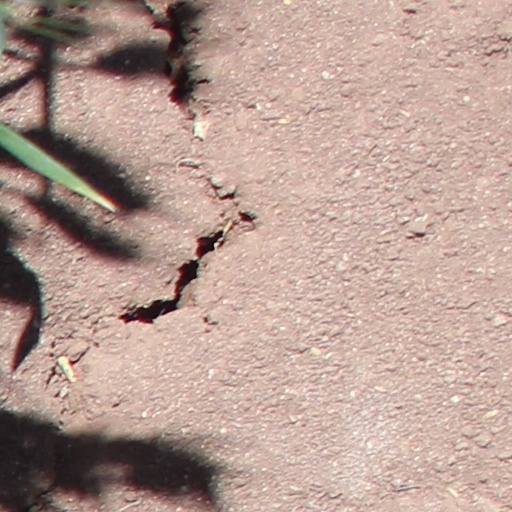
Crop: wheat